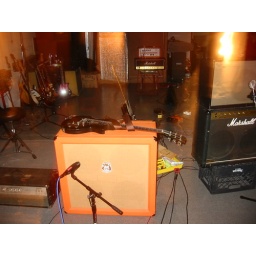
That ampeg guitar amp head was the bomb. Walt blew up the orange head in the background.